Question: Please indicate a possible affordance area of baseball bat that can be used for hitting
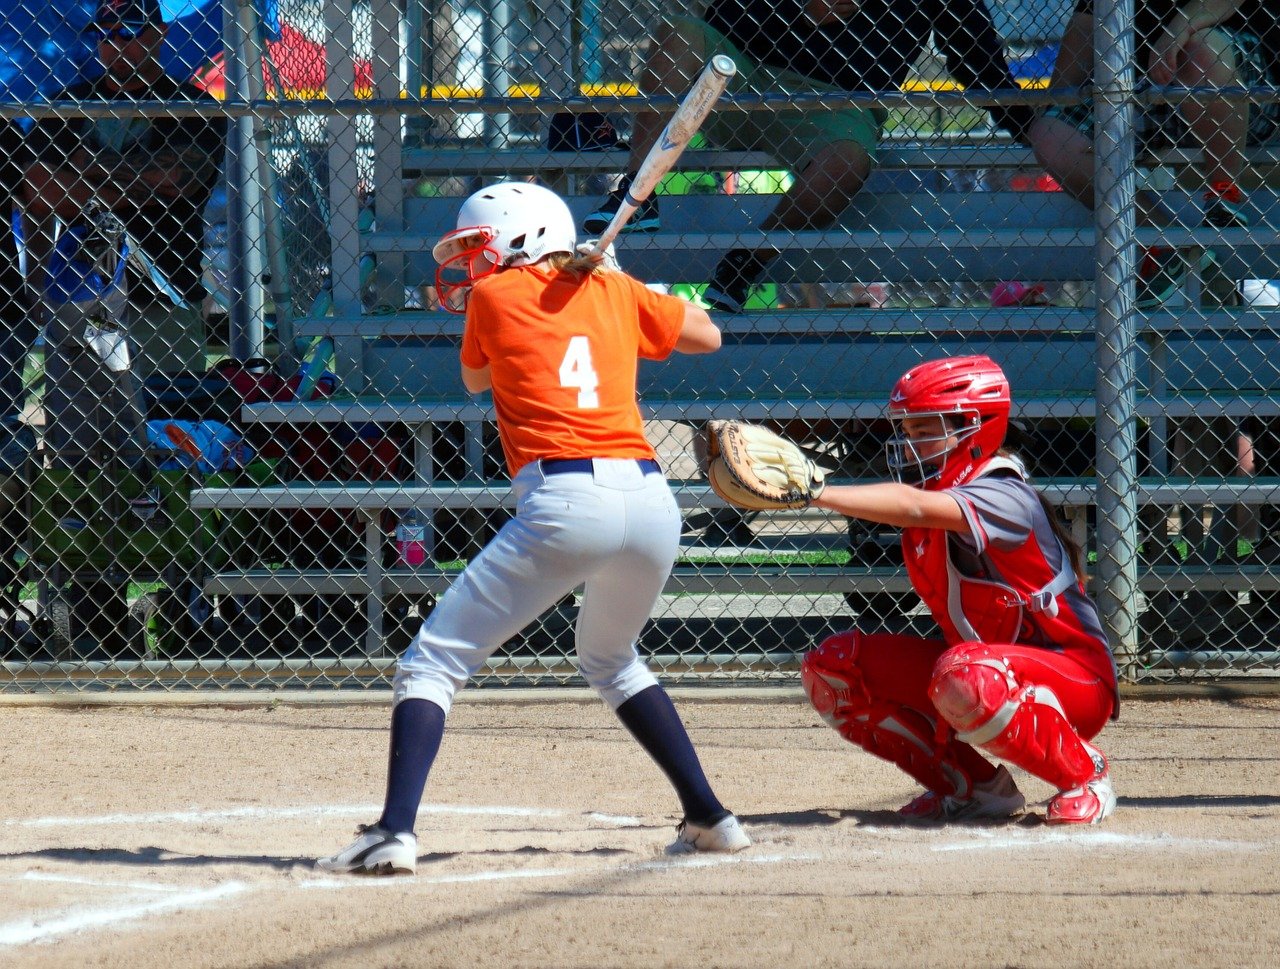
Answer: [632.967, 64.73, 727.285, 188.241]